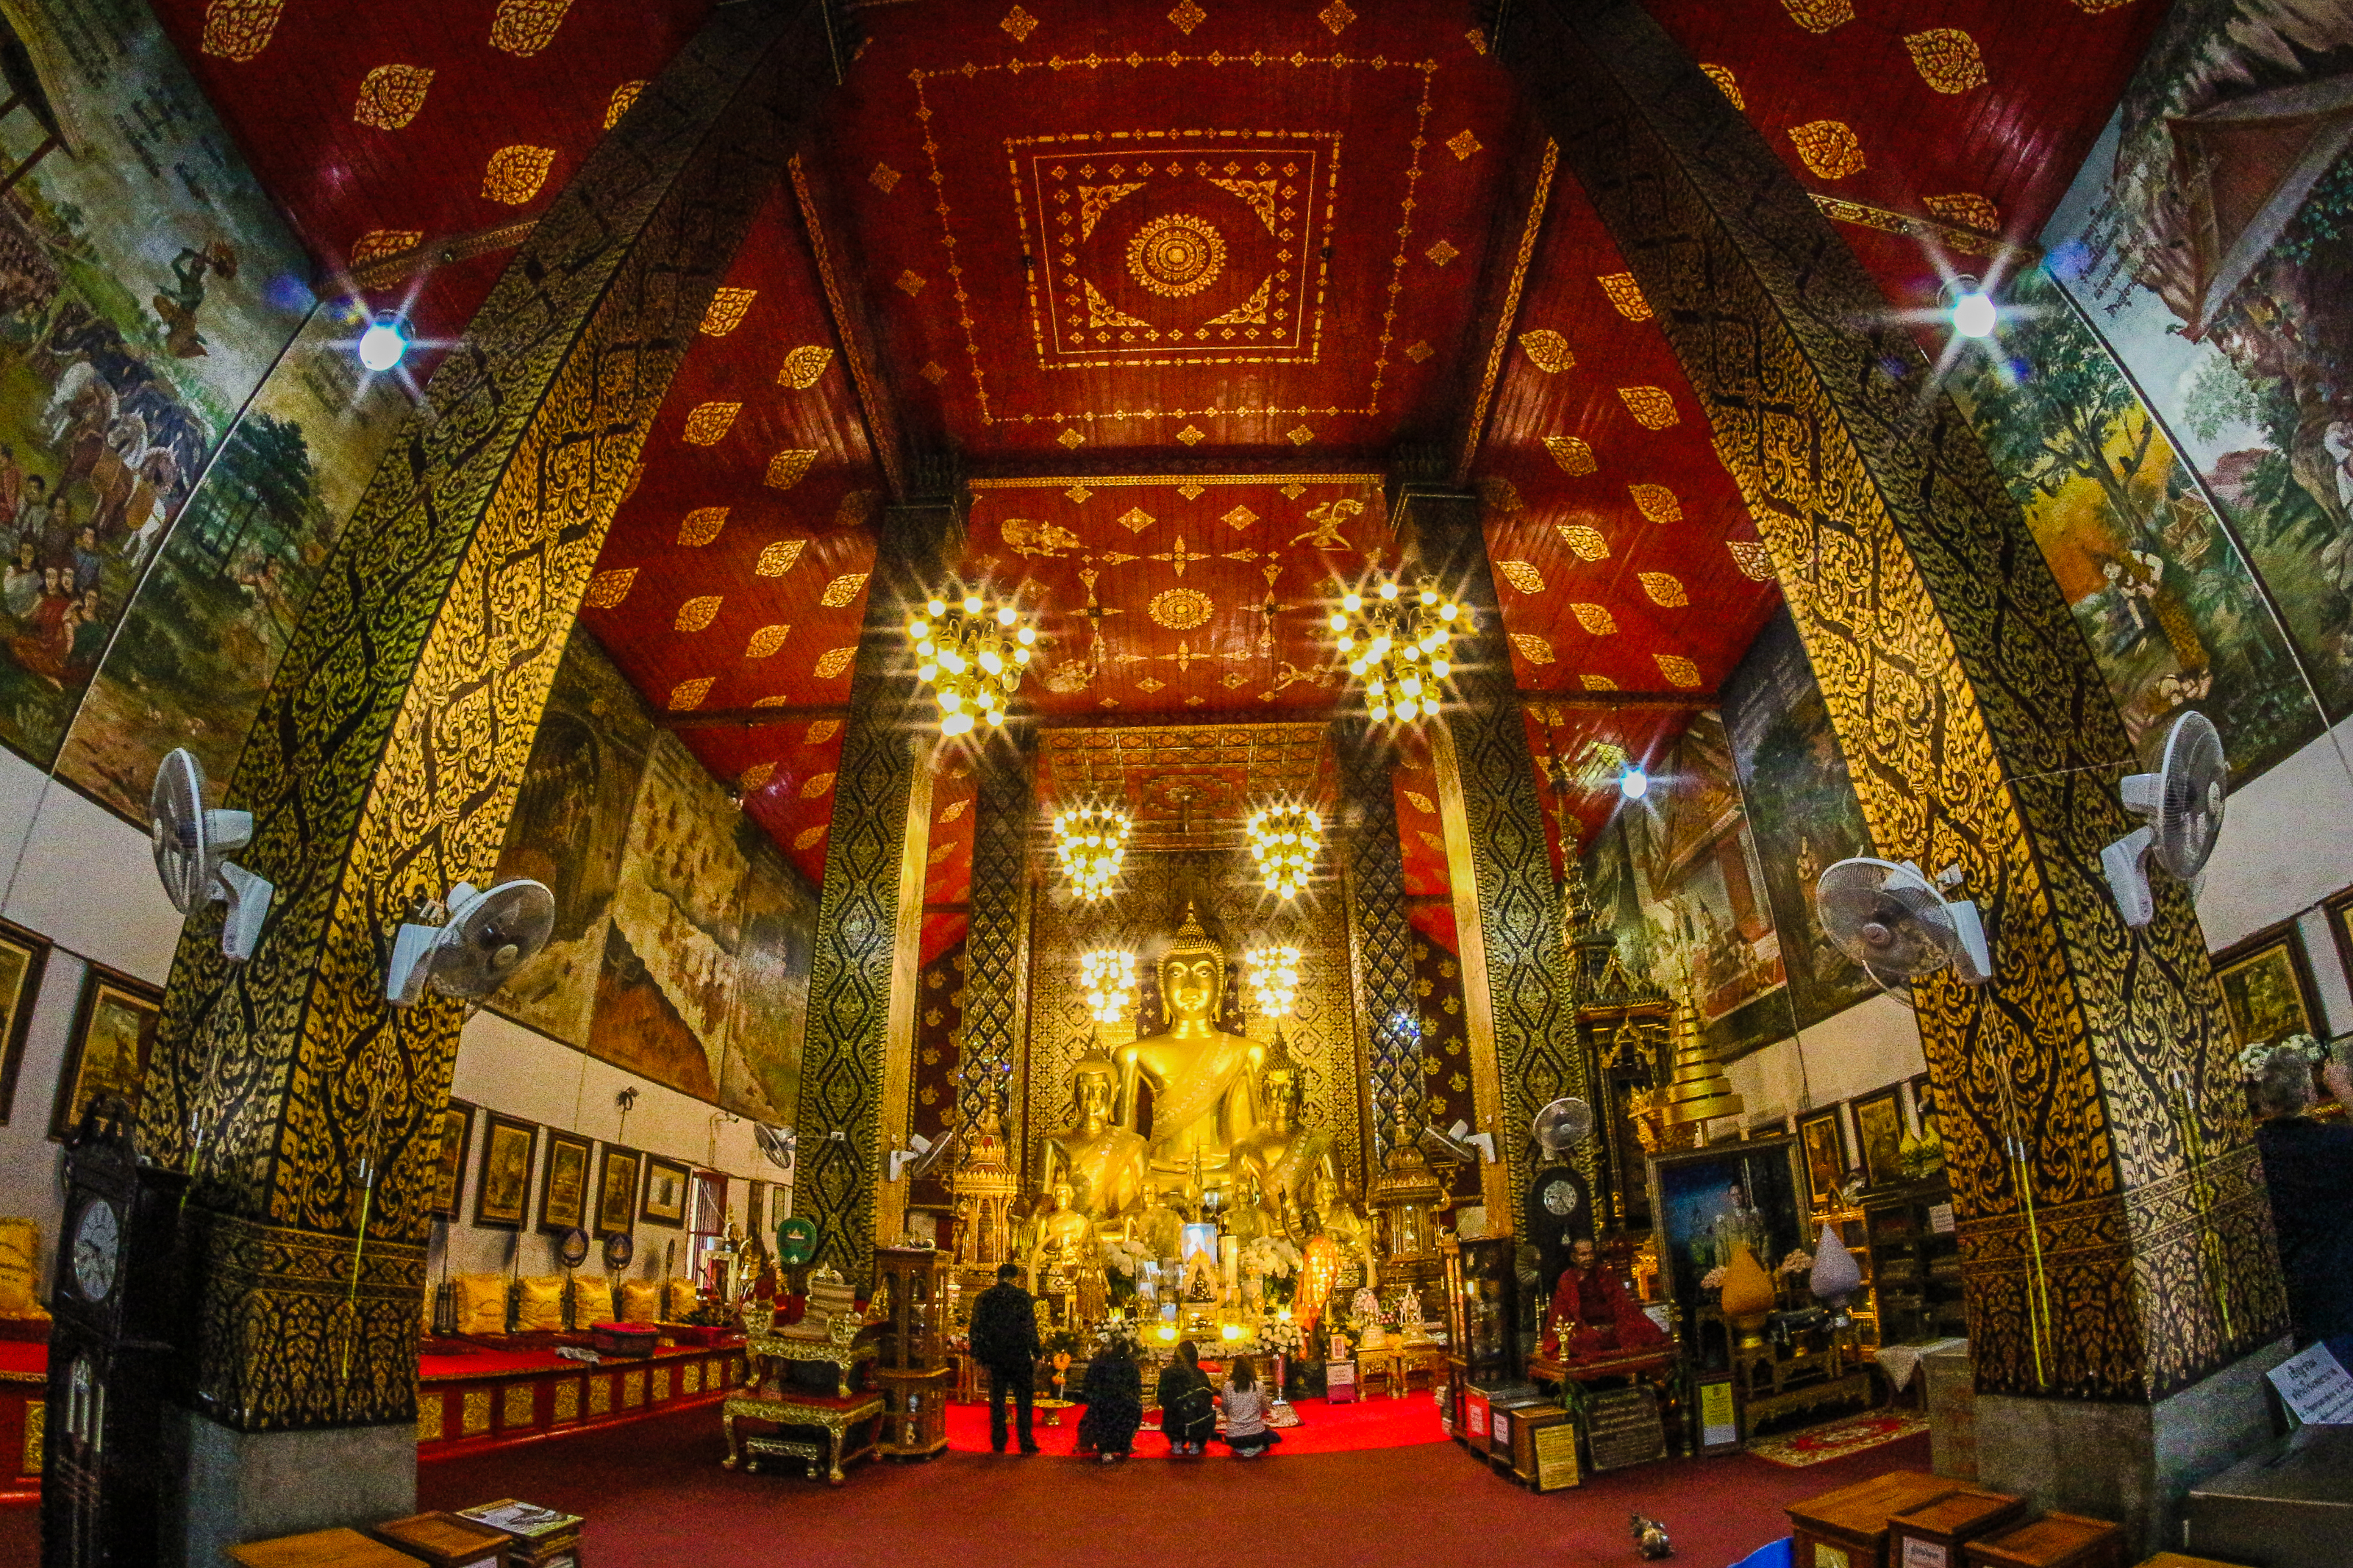
ancient, art, asia, asian, beautiful, blue, buddha, buddhism, buddhist, destination, famous, golden, hariphunchai, haripunchai, holy, lamphun, landmark, lanna, monastery, north, old, pagoda, phra, pray, religion, religious, sky, stupa, temple, thai, thailand, tourism, tourist, traditional, travel, wat, worship, place of worship, holy places, building, shrine, architecture, altar, church, world, chapel, convent